Bianca Bagnarelli

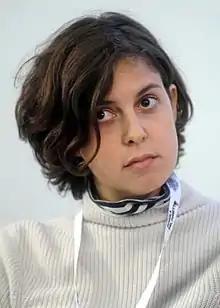
Bagnarelli in 2017

Bianca Bagnarelli (born 21 May 1988 in Milan, Italy) is an Italian artist, writer, illustrator and cartoonist. In 2015, the Society of Illustrators awarded her the gold medal in the short form category of their juried Comic and Cartoon Art Competition for her short graphic novel "Fish". In 2016, she won the Lorenzo Bartoli prize for the most promising Italian cartoonist.